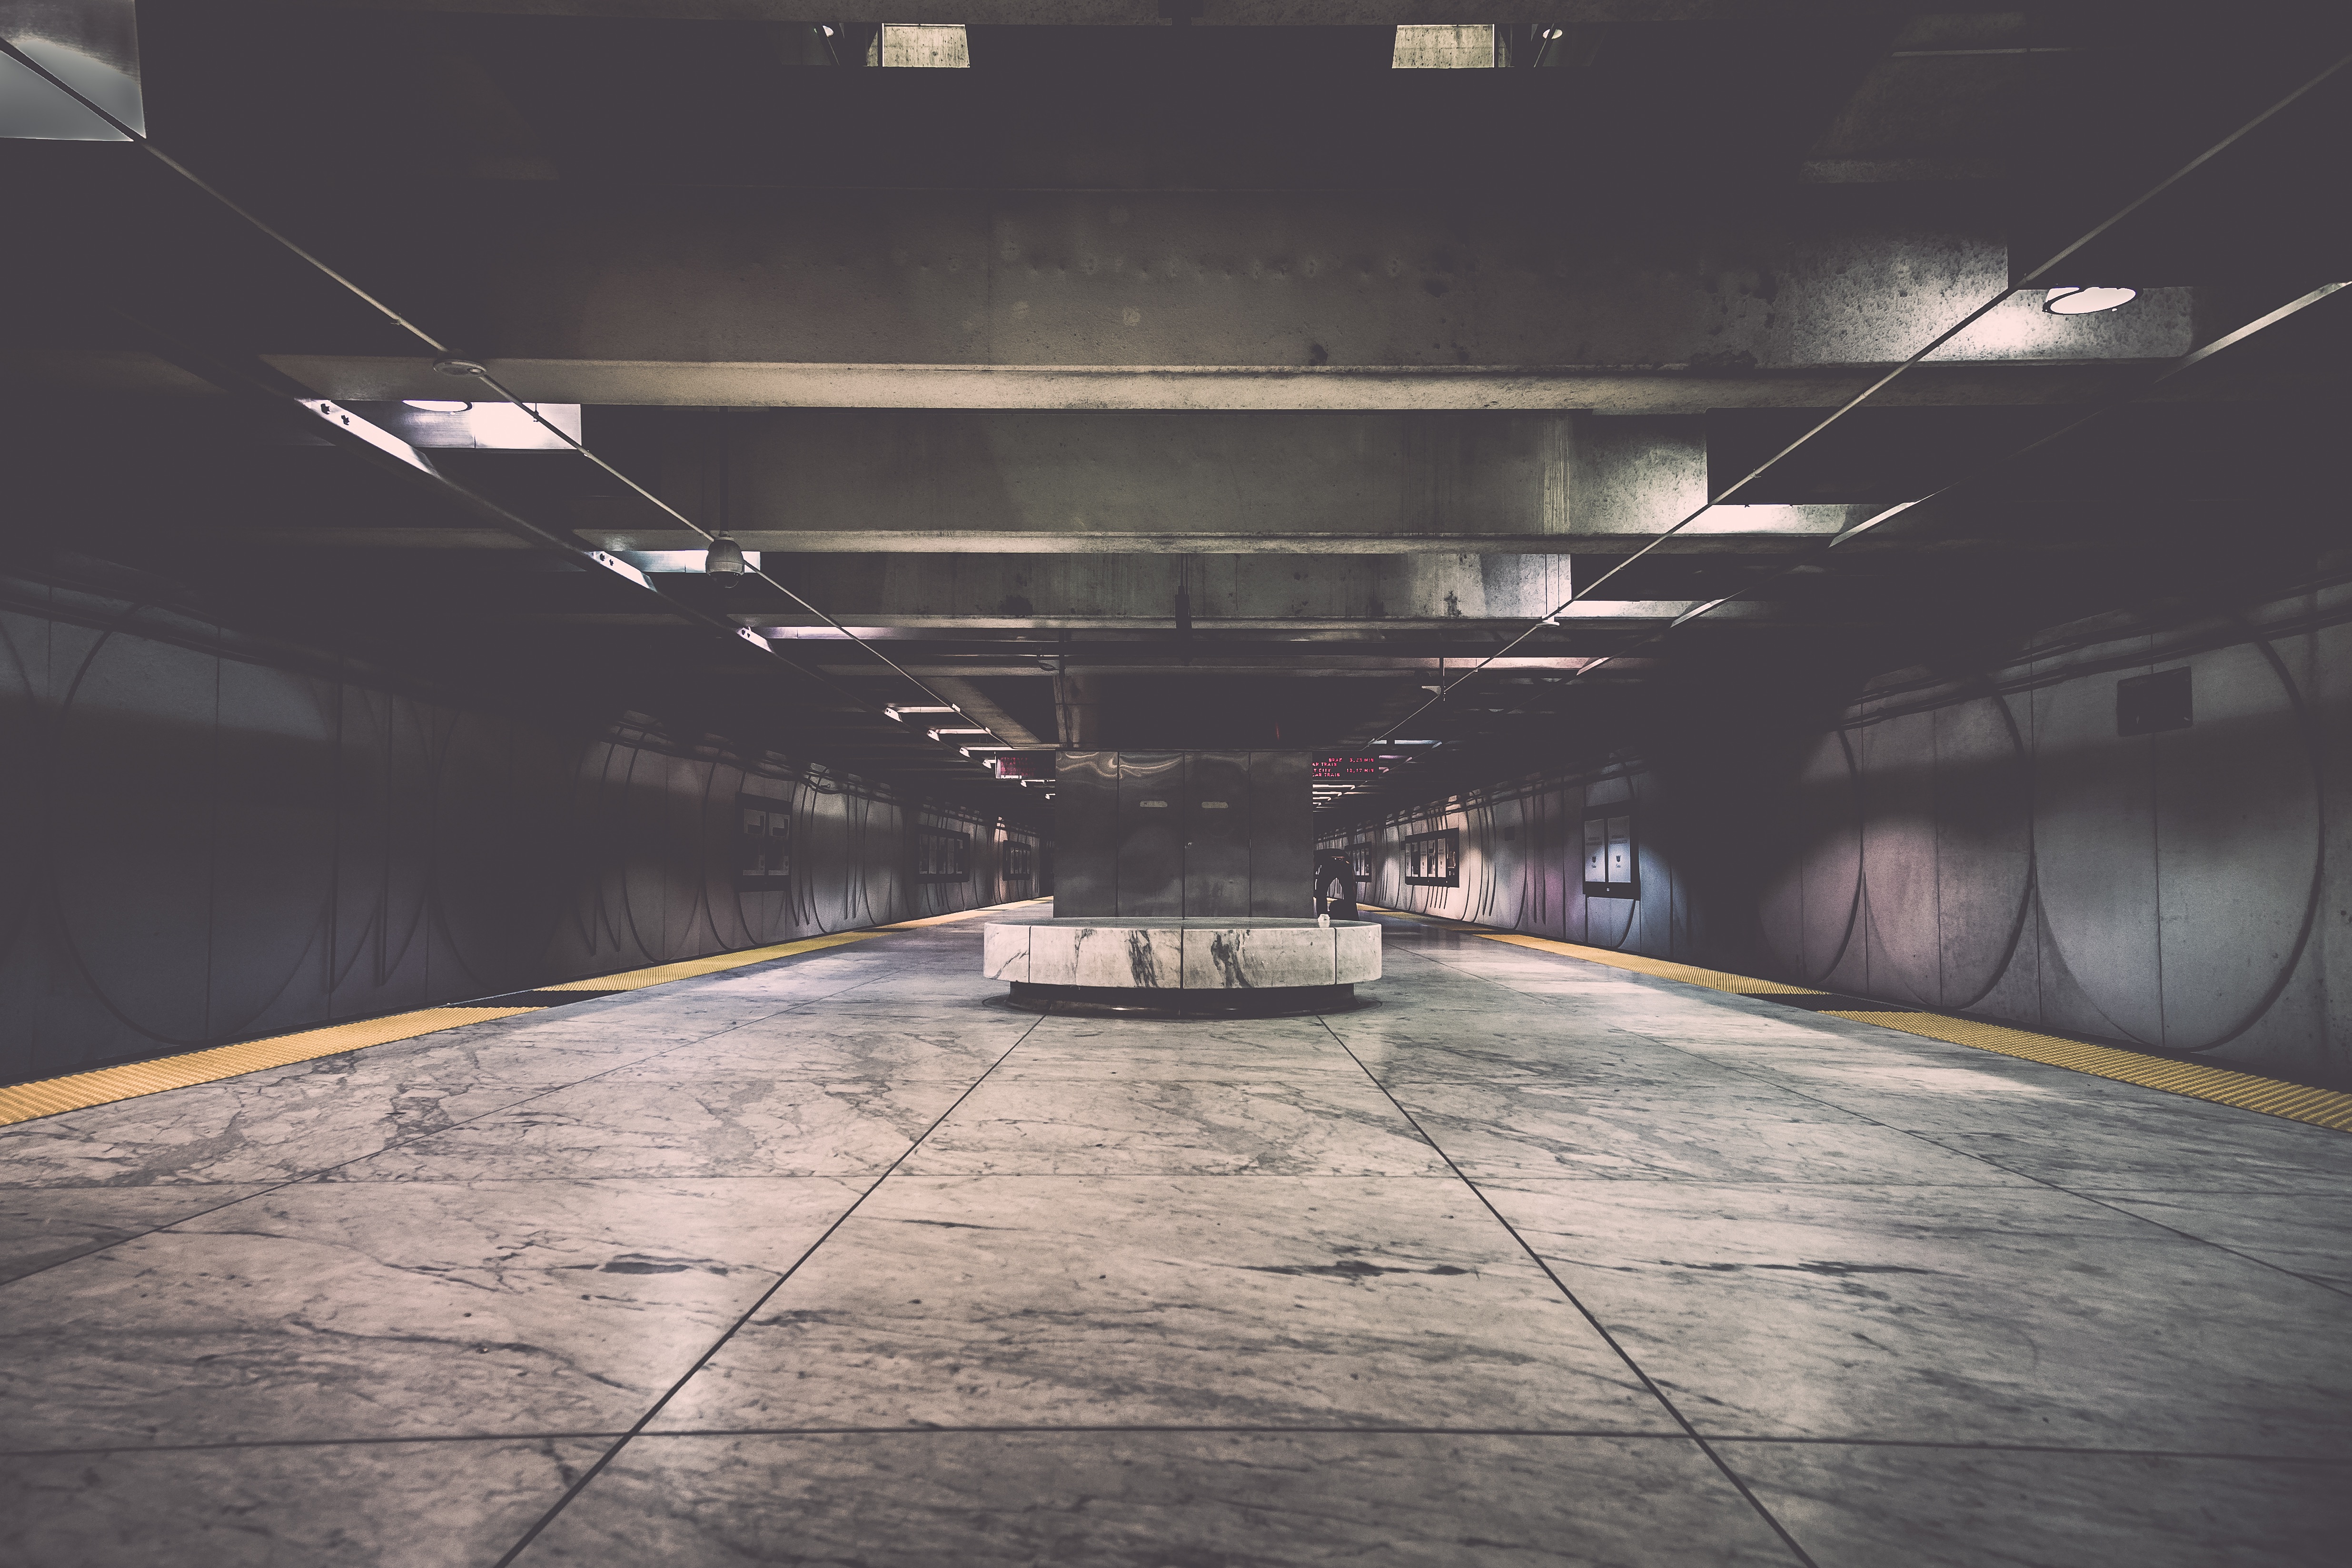
subway, underground, vehicle, aviation, space, station, public transit, marble, hangar, screenshot, atmosphere of earth, sport venue